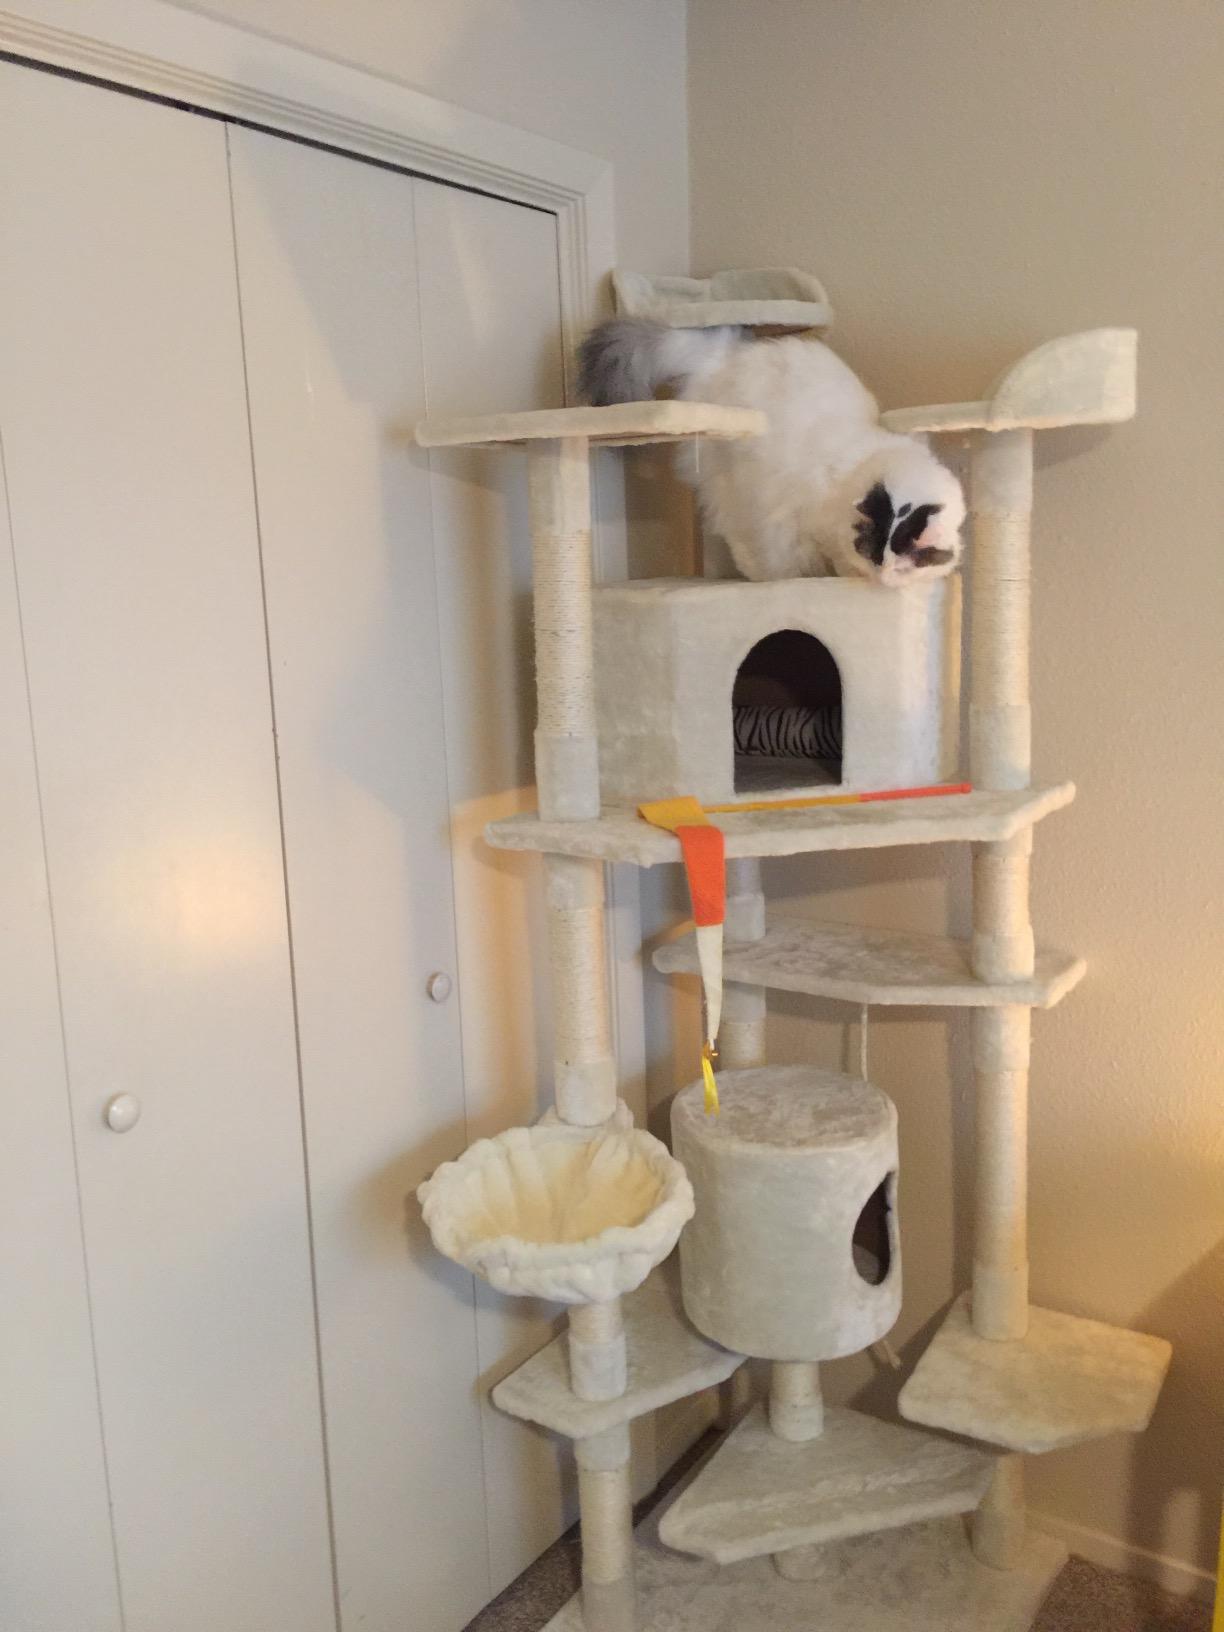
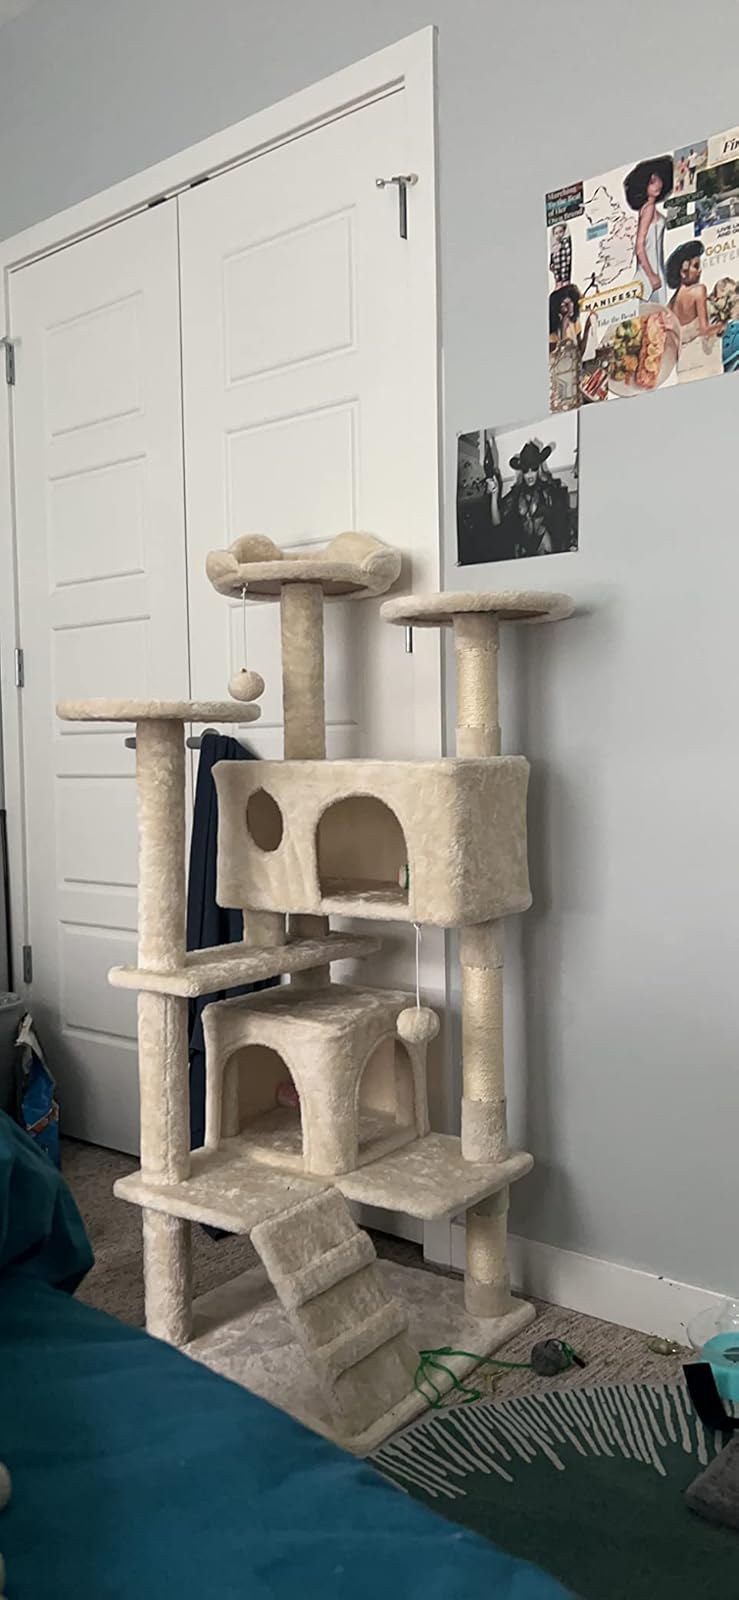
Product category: items_cat tree
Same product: no